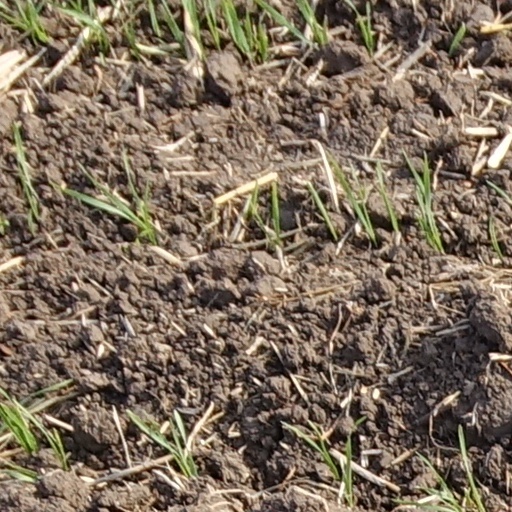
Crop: wheat